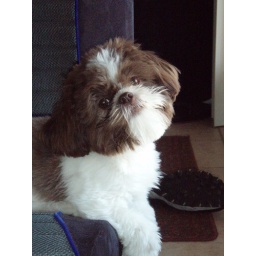
She likes sitting on that game chair I put in front of the french doors to the backyard.